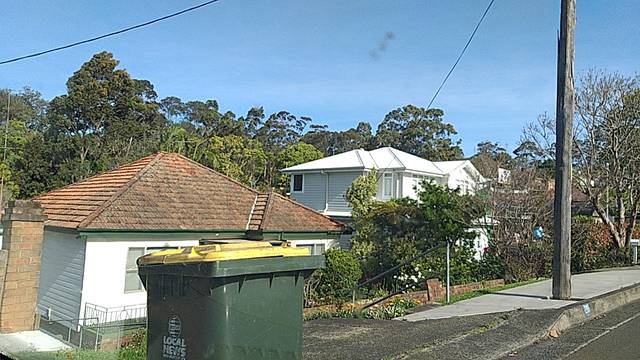
Region: Australia
Coordinates: -34.429, 150.873